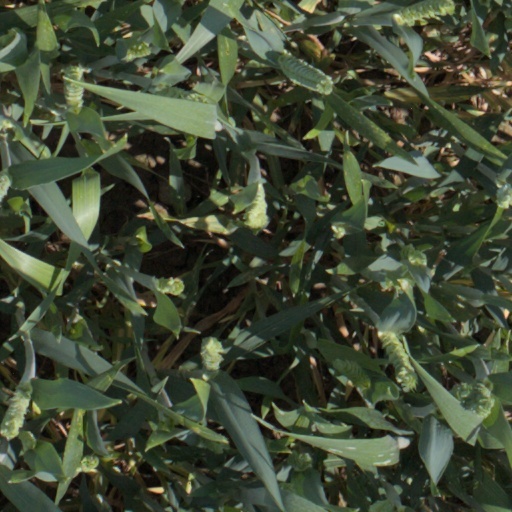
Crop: wheat